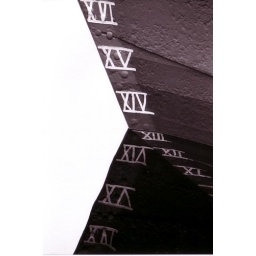
Large Sail boat in Bergen Harbour. I liked the reflection in the water giving a 3 way effect.